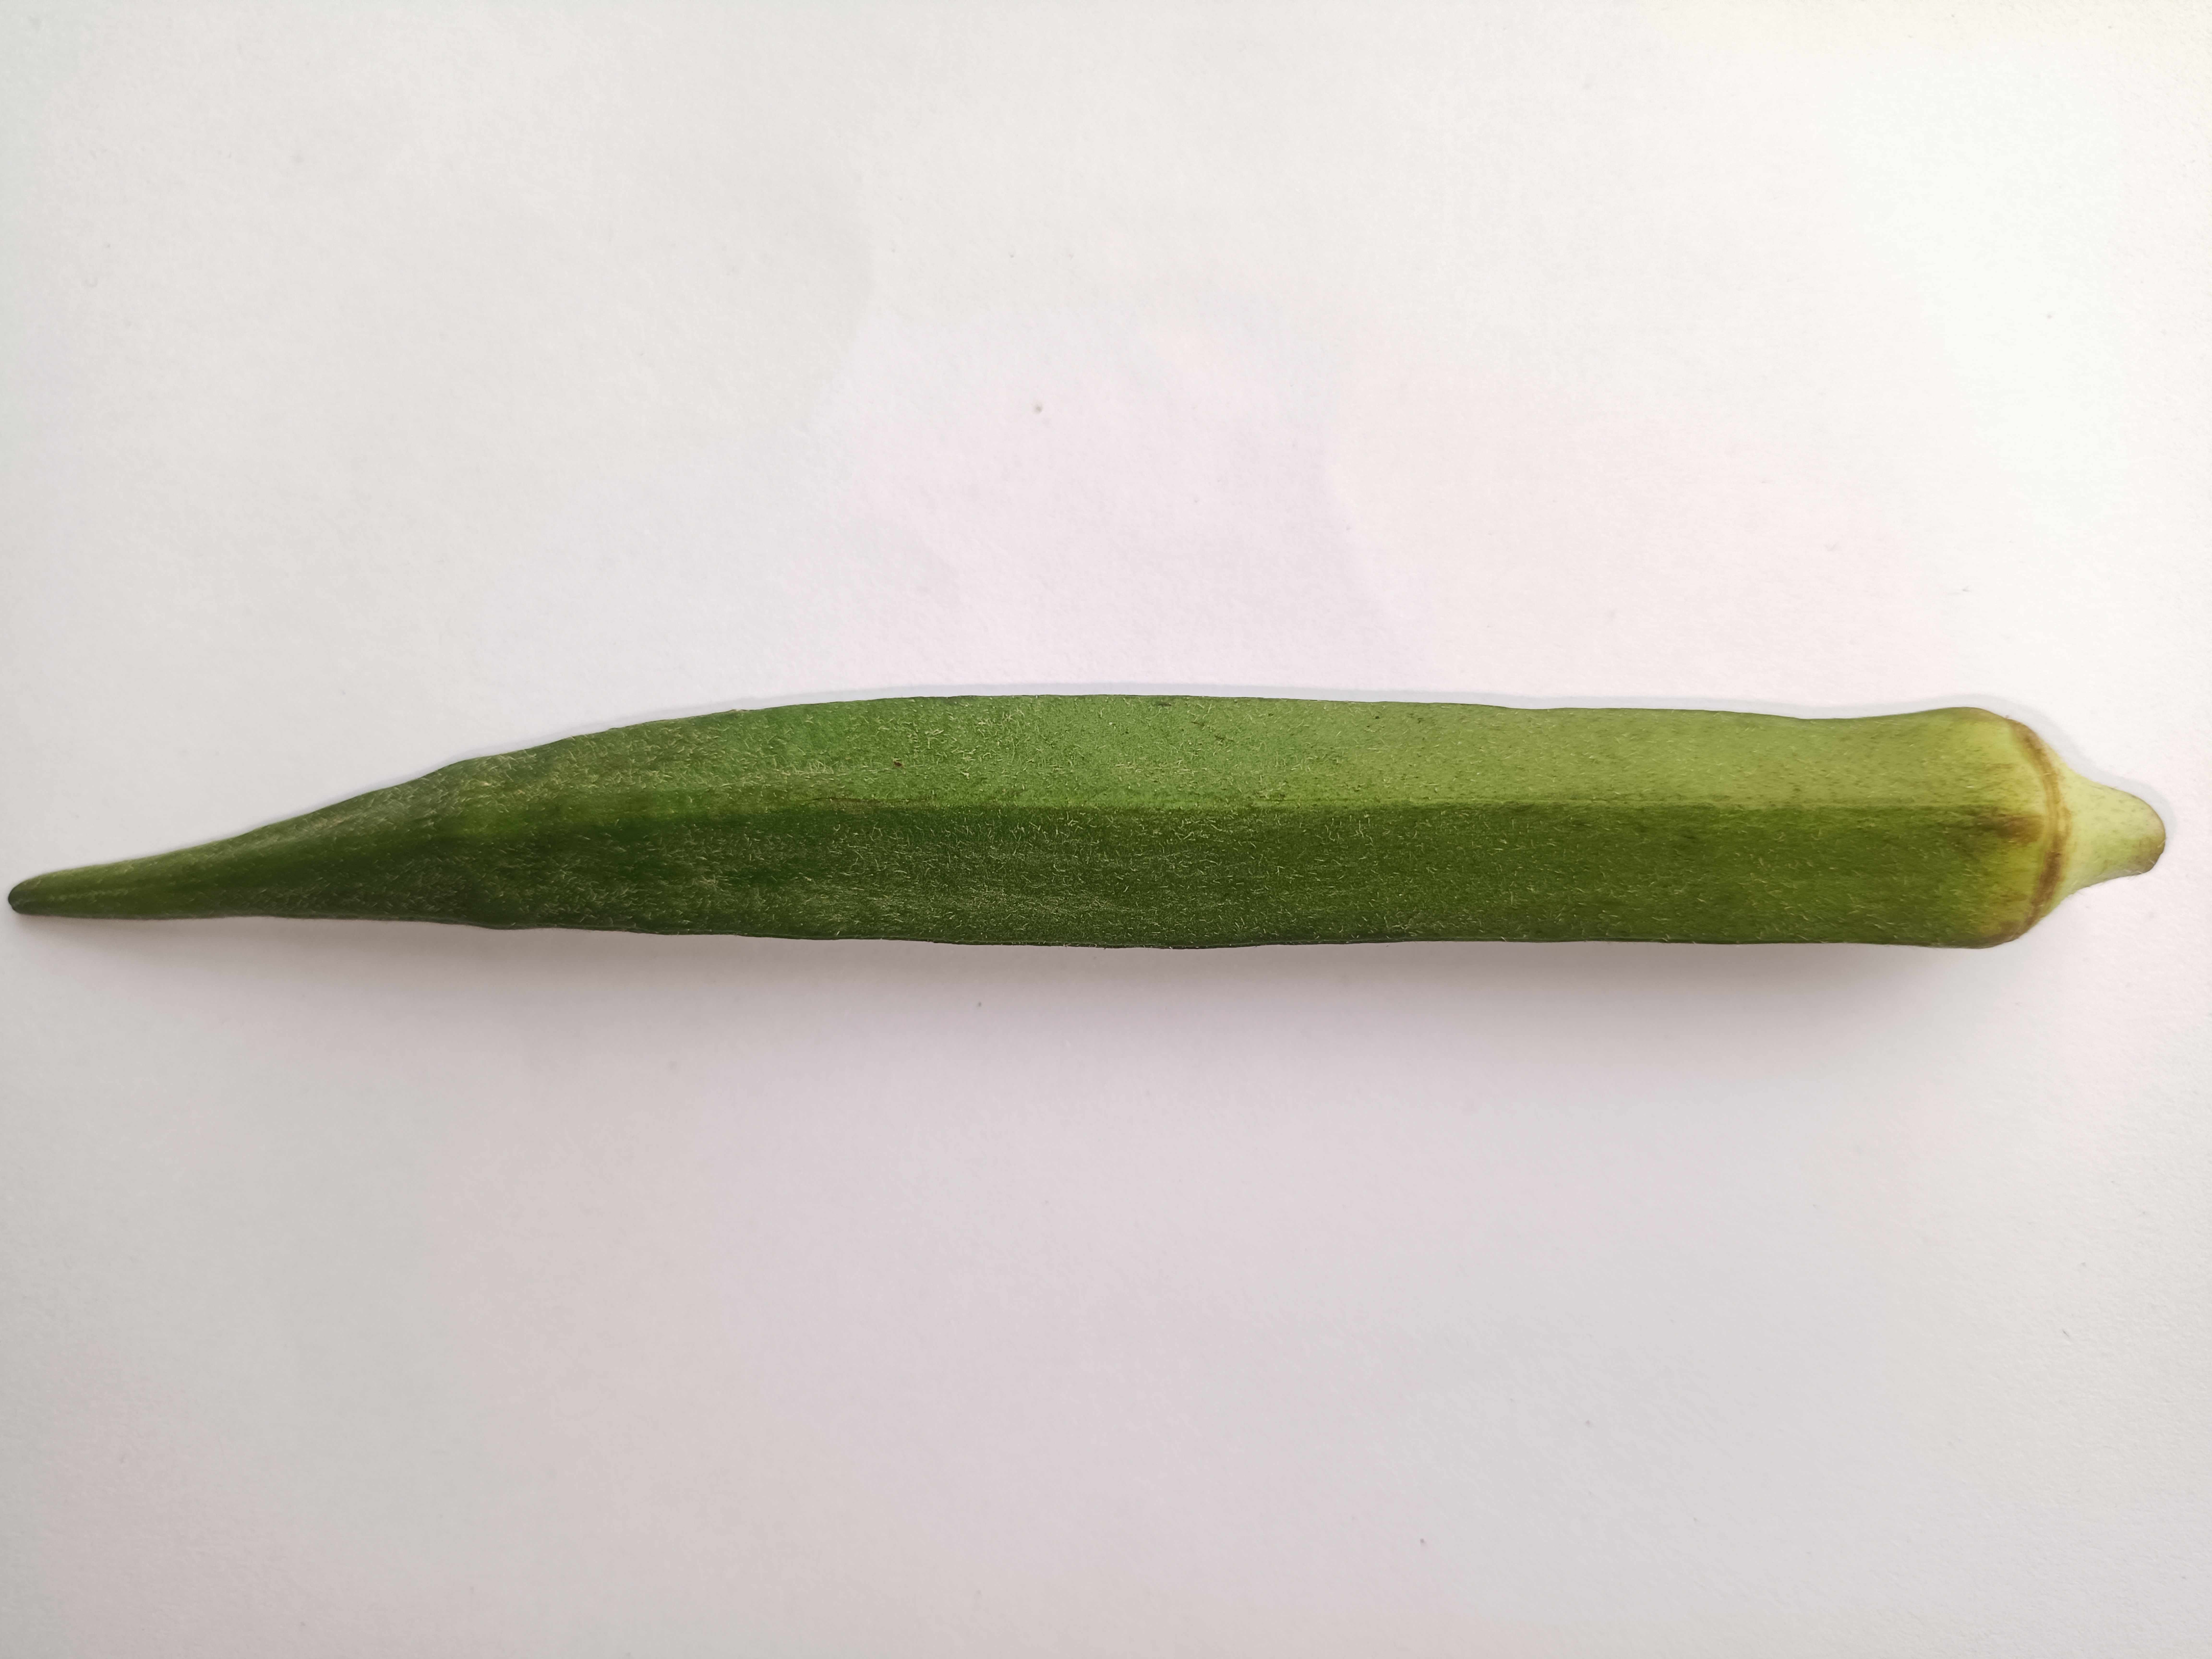
Label: Abelmoschus esculentus